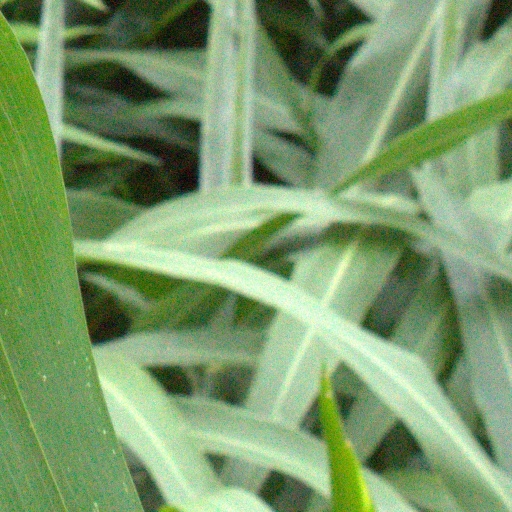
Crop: sorghum